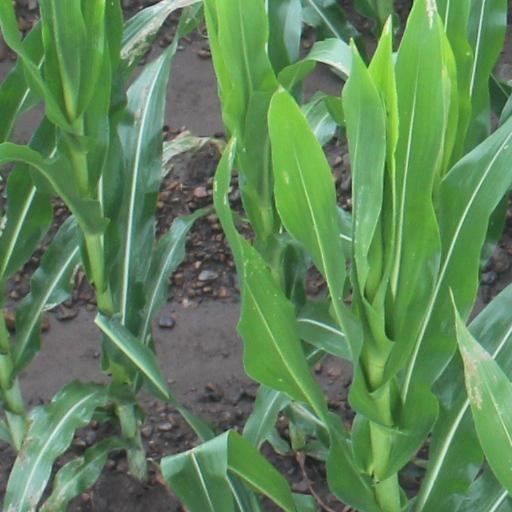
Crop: maize; corn